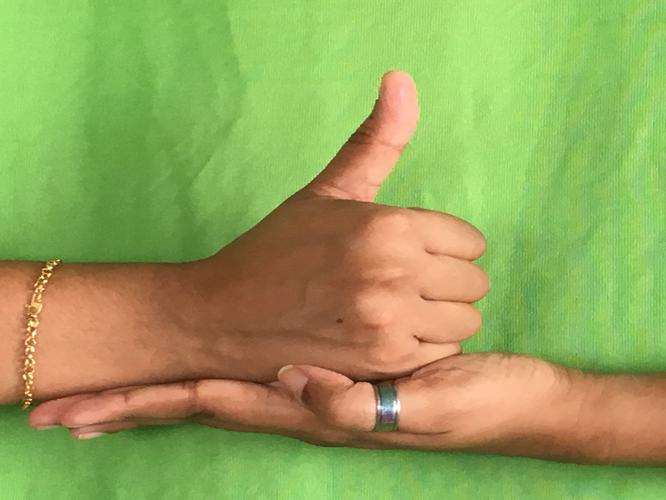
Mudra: Shivalinga
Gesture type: double_hand